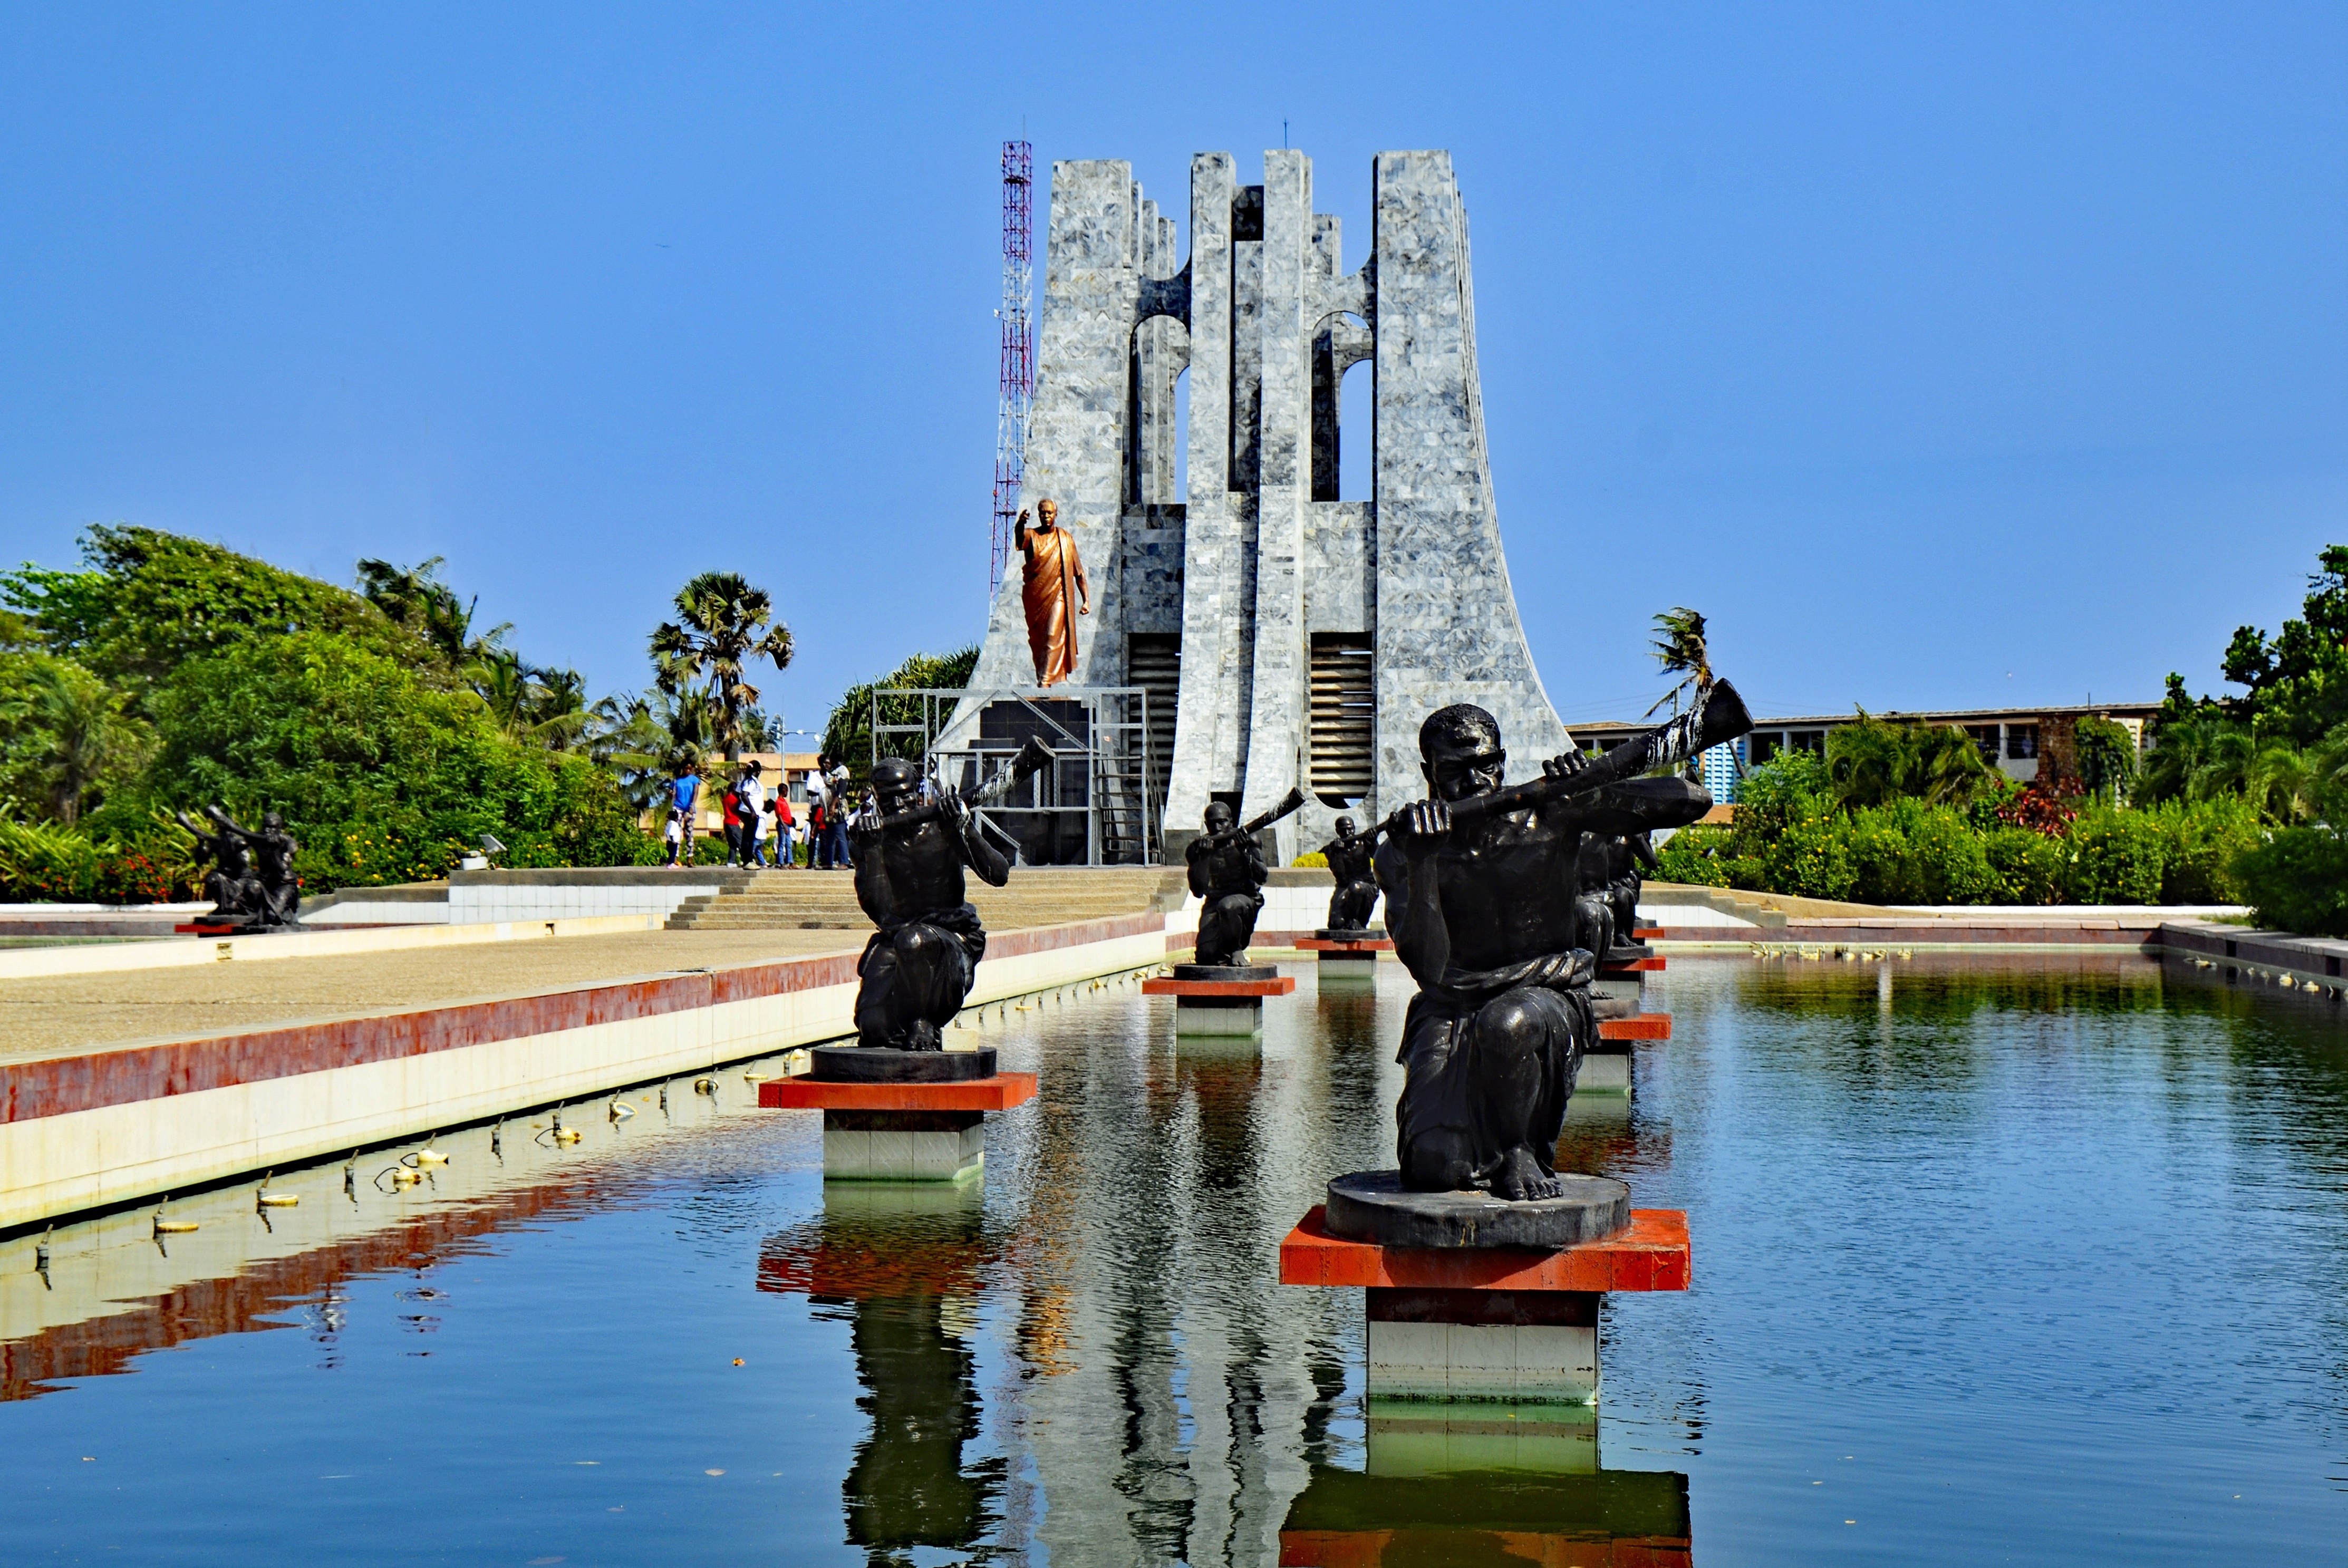
water, monument, vacation, statue, reflection, amusement park, africa, park, landmark, tourism, waterway, places of interest, memorial, temple, ghana, tours, reflecting pool, west africa, accra, jamestown, kwame nkrumah memorial park